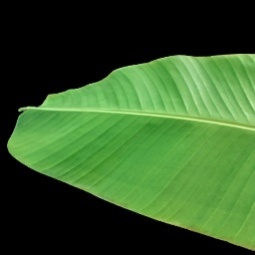
Label: Healthy